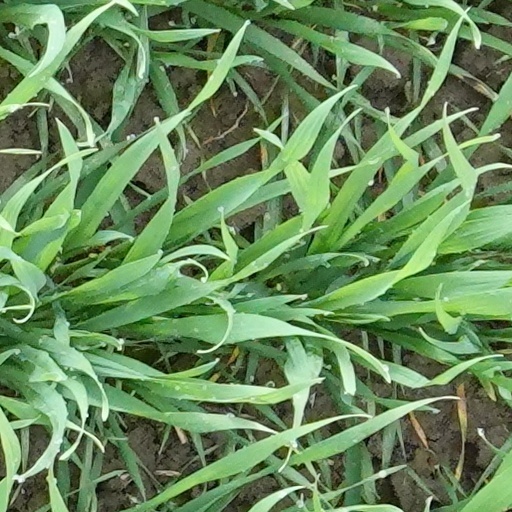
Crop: wheat